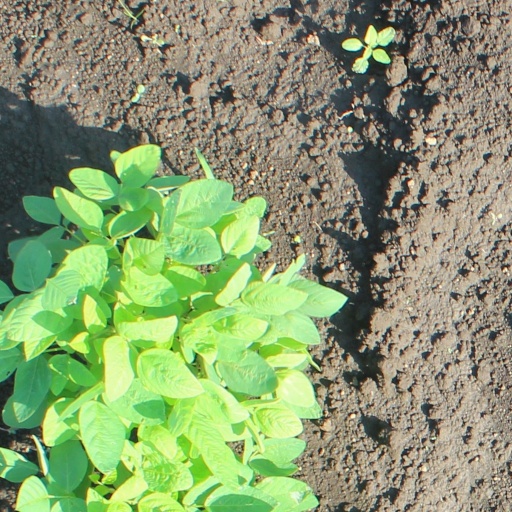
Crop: soybean